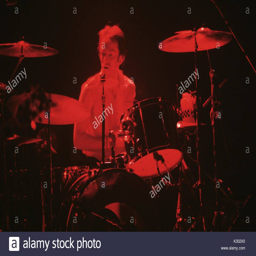
rock and roll artist of the rock band